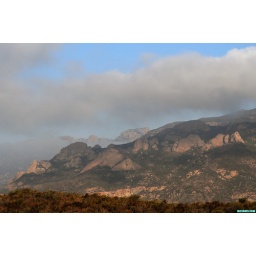
rock formations near leo carillo state beach